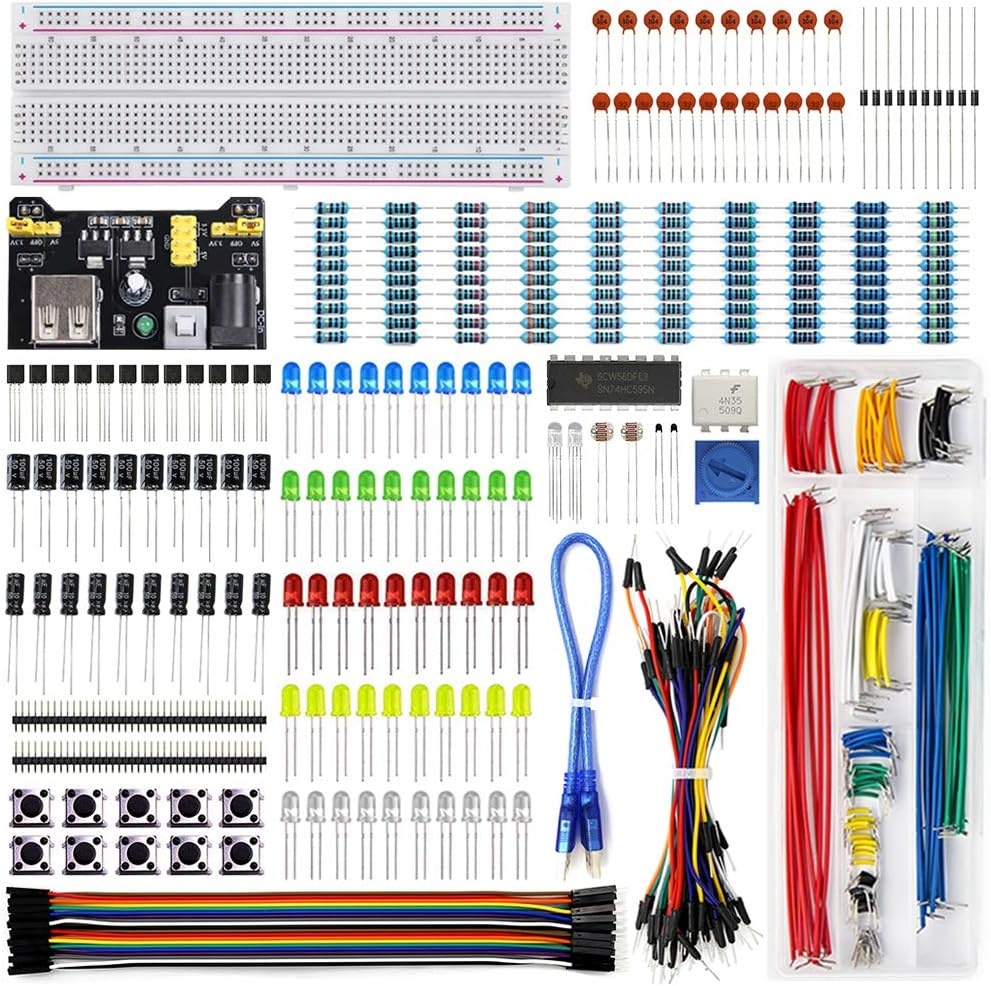
REXQualis Electronics Component Fun Kit w/Power Supply Module, Jumper Wire, 830 tie-Points Breadboard, Precision Potentiometer,Resistor Compatible with Arduino, Raspberry Pi, STM32
Overview Brand : REXQualis Model Name : REXQualis Electronics Component Fun Kit CPU Model : Tegra Connectivity Technology : USB Included Components : 830 tie-points breadboard, power supply module, USB power cable, jumper wires, precision potentiometer, resistors, capacitors, buttons, LEDs, transistors, integrated circuits, and various sensors 830 tie-points breadboard, power supply module, USB power cable, jumper wires, precision potentiometer, resistors, capacitors, buttons, LEDs, transistors, integrated circuits, and various sensors About this item Highest Cost Components Kit: It comes with more than 400pcs sensors and components for fun and simple electronic projects. Safe and Secure Pakcage: Resistors/LED/Transistors and Integrated Circuits are individually packaged and labeled, and well-stored in a sturdy box The Breadboard Power Supply come with a USB Power Cables,which is hard to find. Datasheet and Tutorial are available to download from our official website or you can contact our customer service. Not including the controller board.
Brand: REXQualis
Category: Electronics > Circuit Boards & Components > Circuit Prototyping > Breadboards